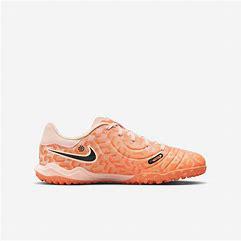
Brand: Nike
Model: Jr Tiempo Legend 10 Academy